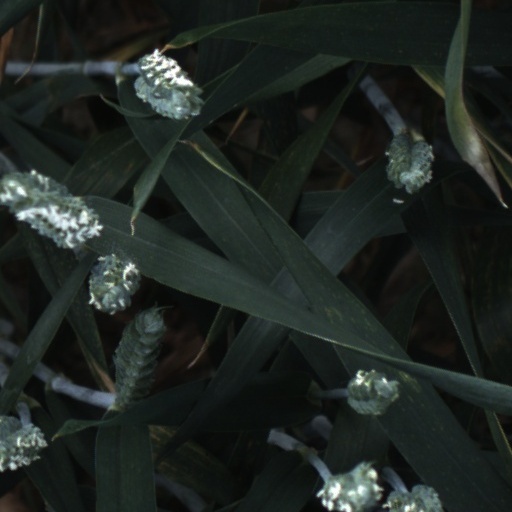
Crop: wheat